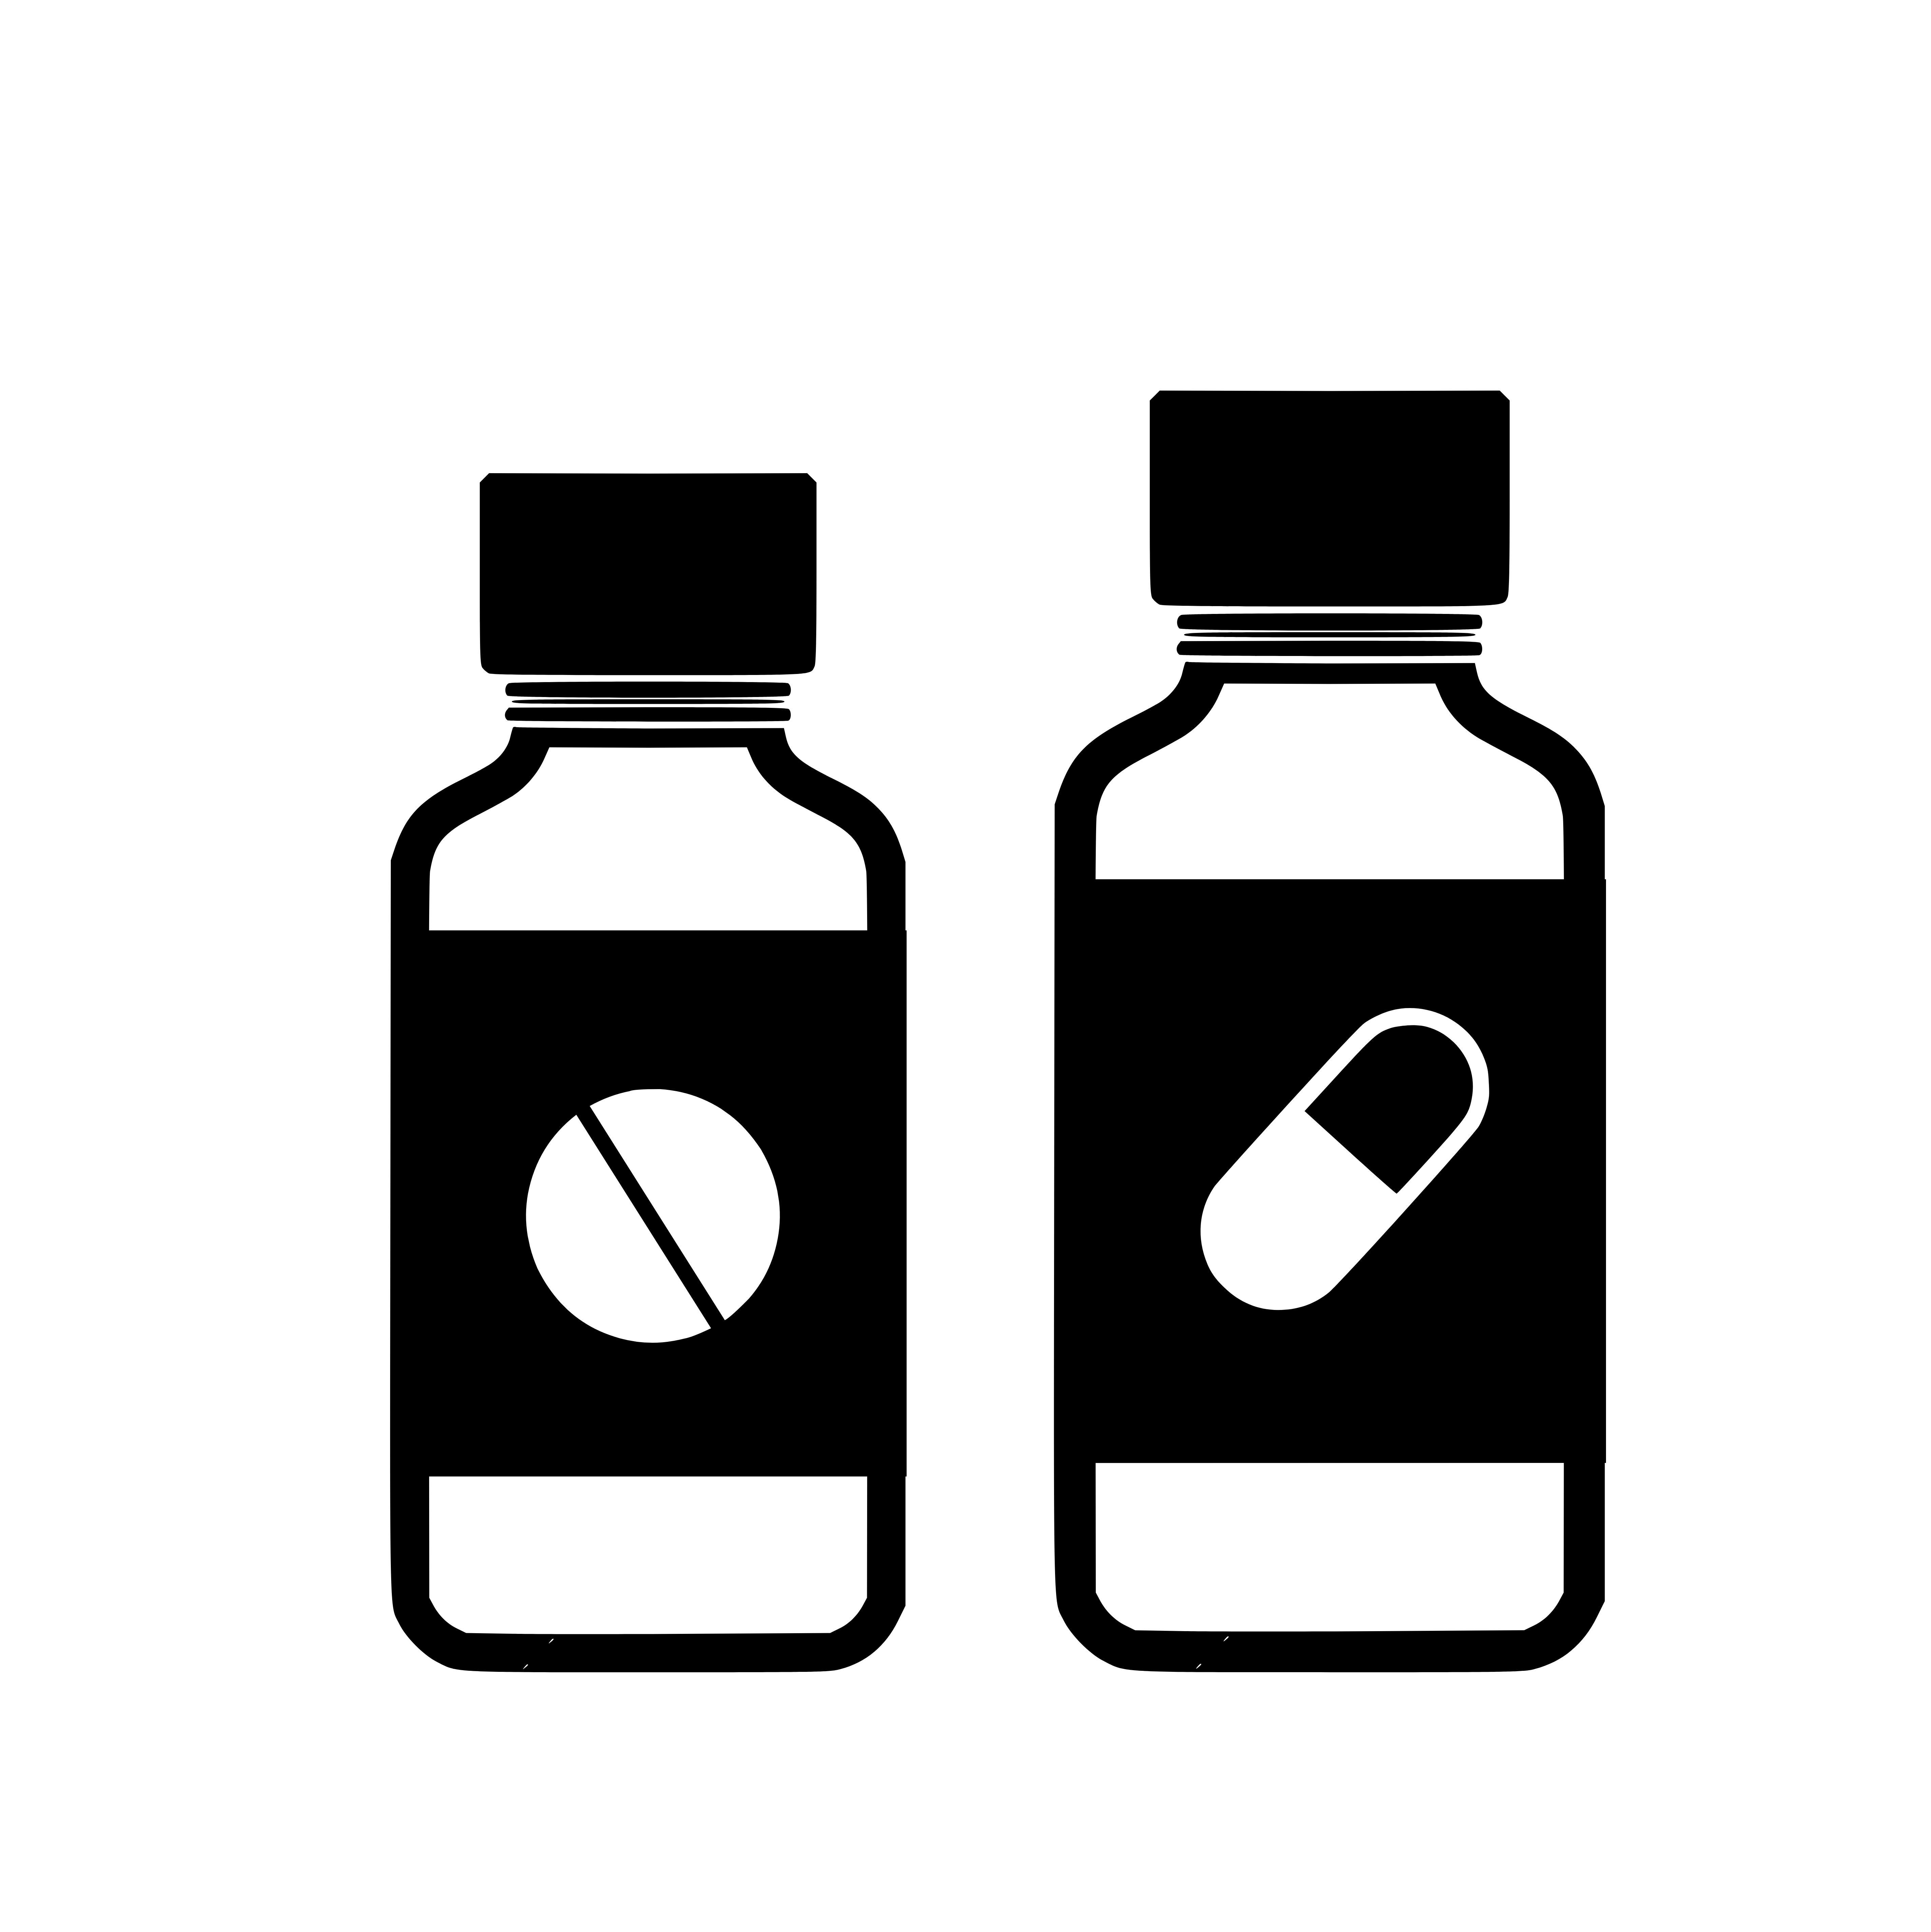
medicine, medical, antibiotics, capsule, health, medication, care, pharmacy, bottle, tablets, cure, silhouette, medicament, pharmaceutical, vial, chemistry, symbol, vitamin, aspirin, drug, icon, black, design, shape, logo, product, water bottle, plastic bottle, clip art, black and white, drinkware, liquid